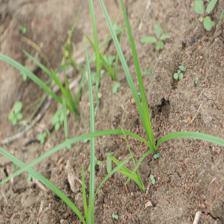
Label: Grass